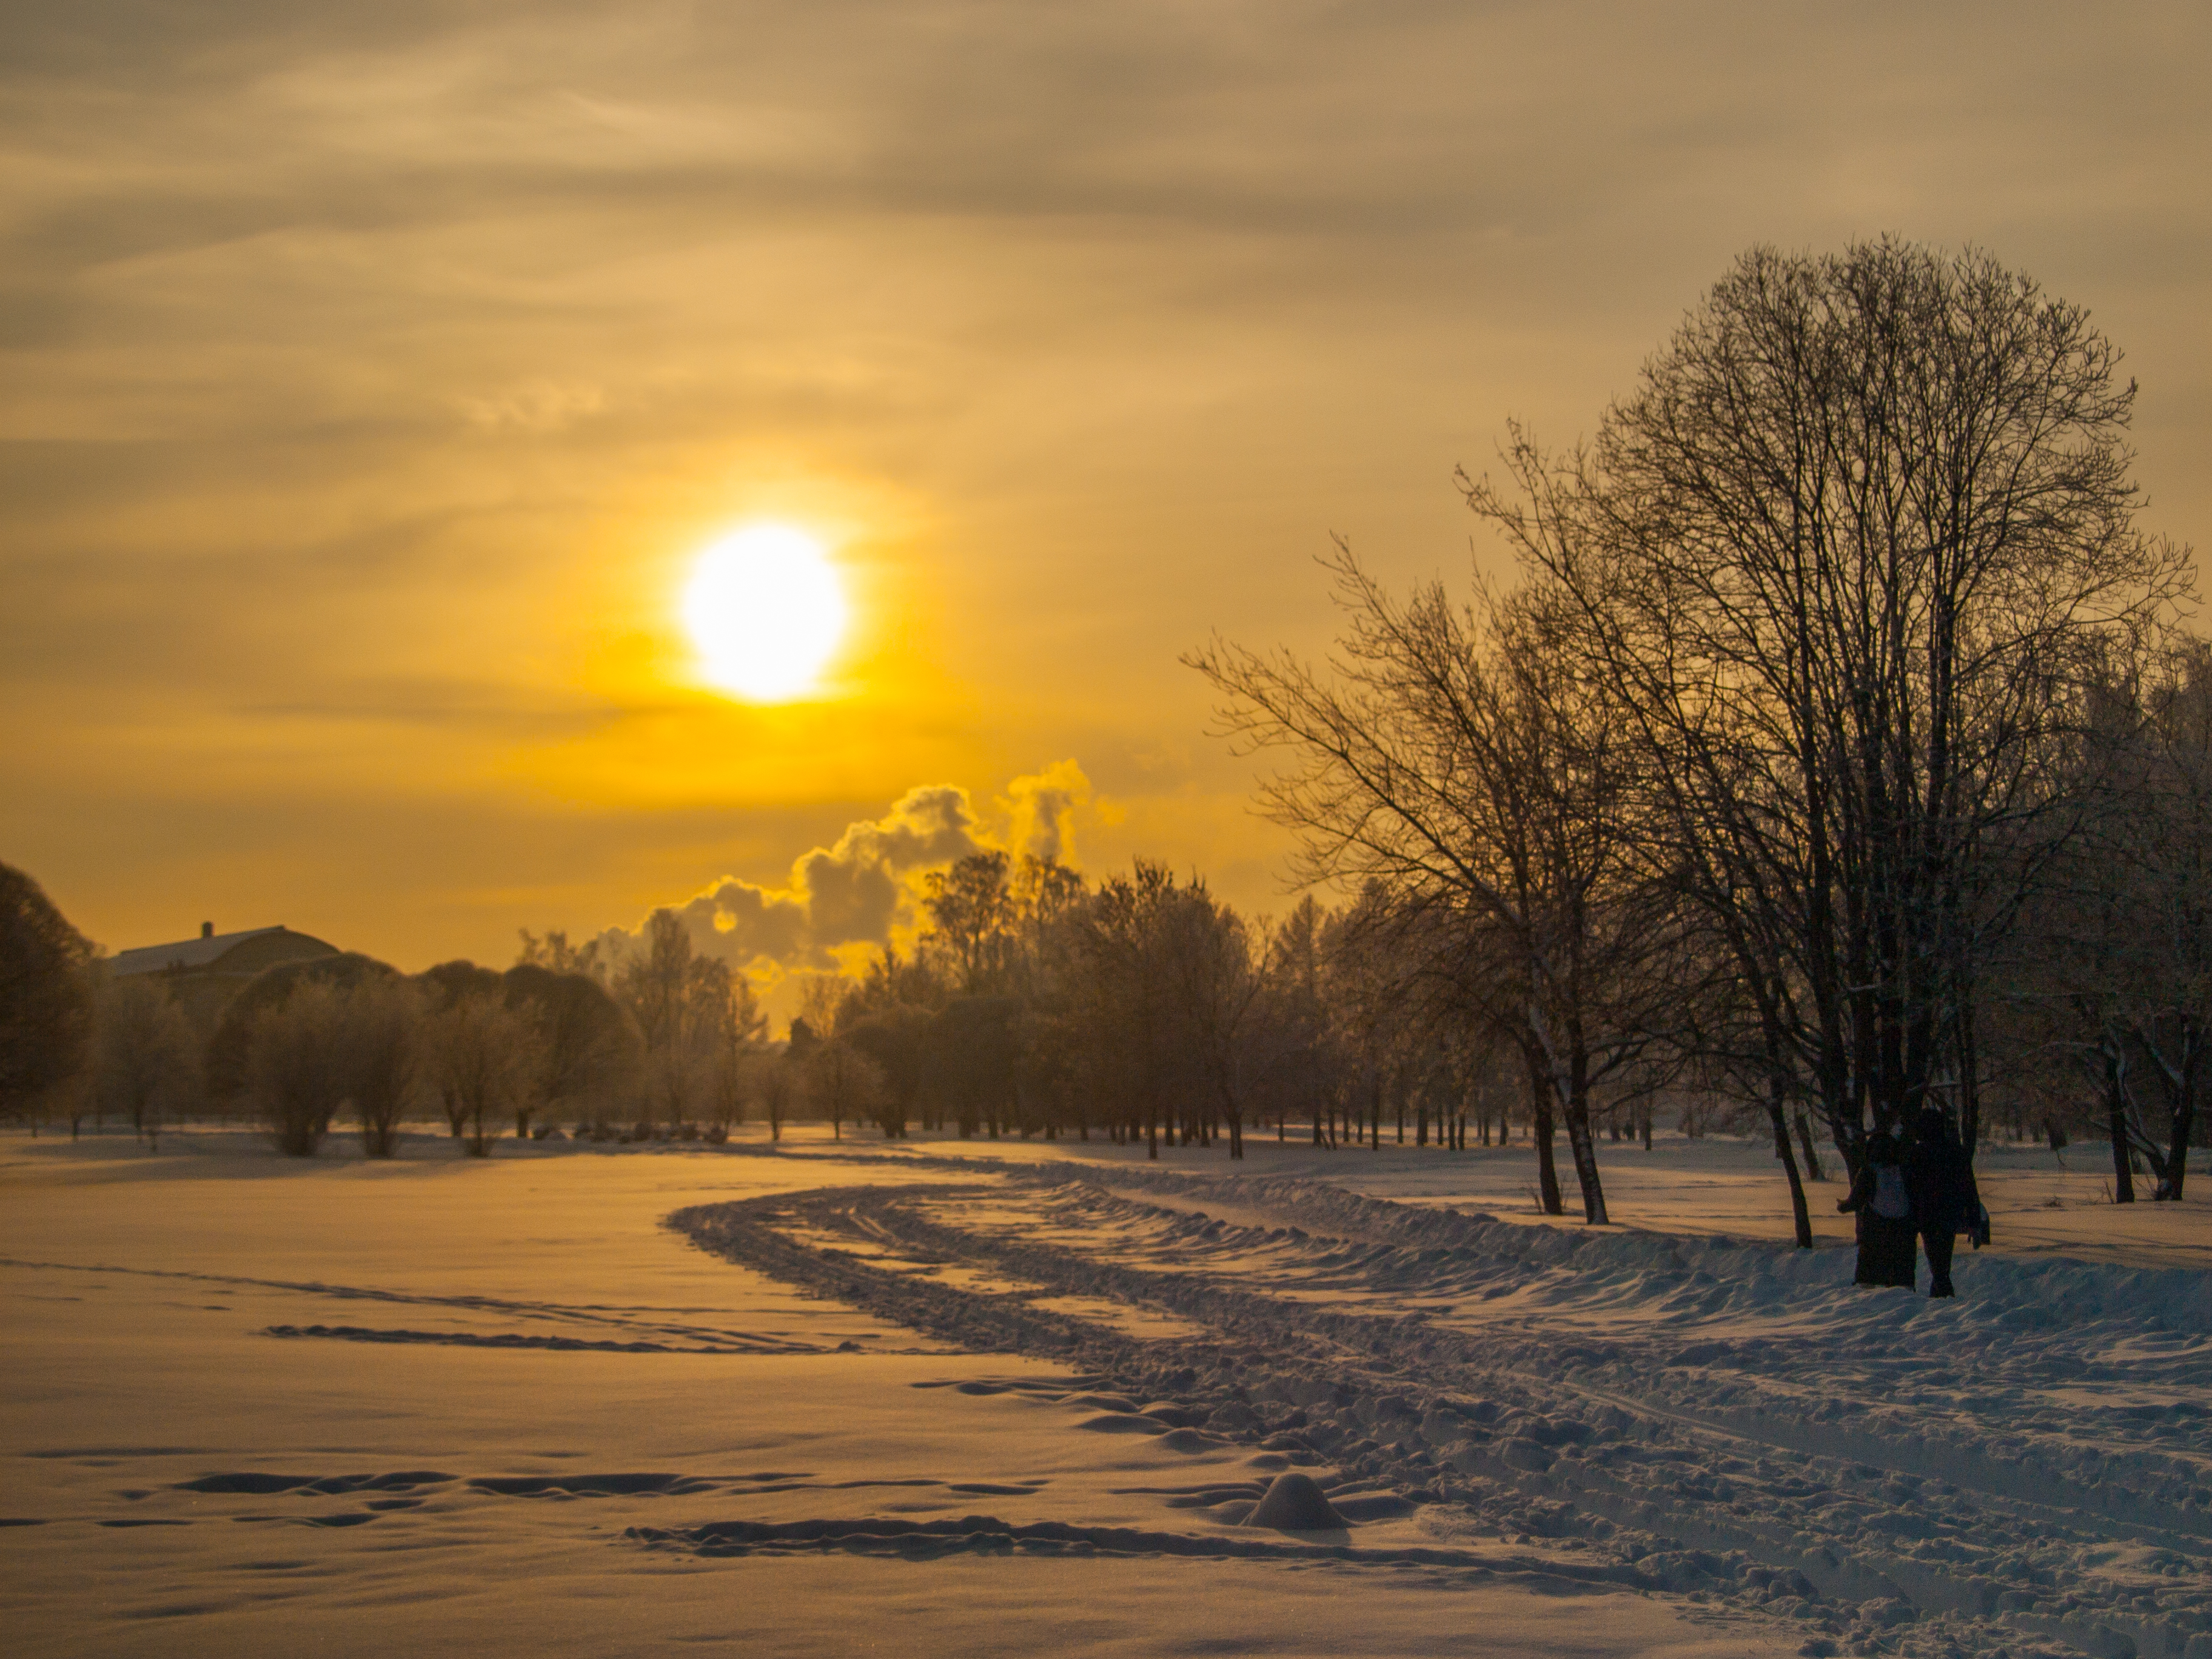
images, cloud, sky, atmosphere, afterglow, natural landscape, snow, tree, branch, sunlight, dusk, atmospheric phenomenon, red sky at morning, astronomical object, sunset, sunrise, landscape, bank, horizon, freezing, twig, sun, plain, grass, rural area, wood, waterway, calm, cumulus, dawn, winter, water, reflection, plant, backlighting, evening, field, lens flare, meteorological phenomenon, heat, ocean, road, frost, reservoir, grassland, lake, sea, river, loch, darkness